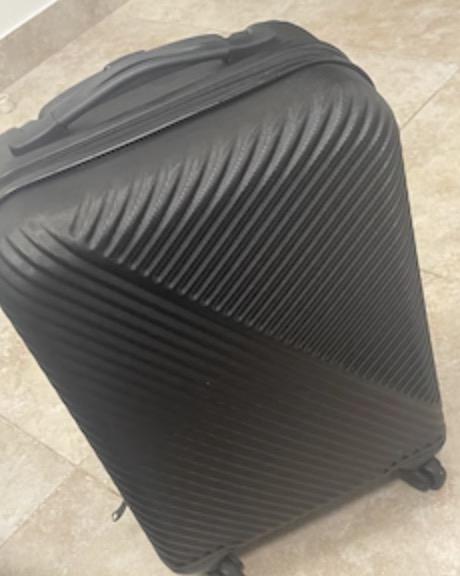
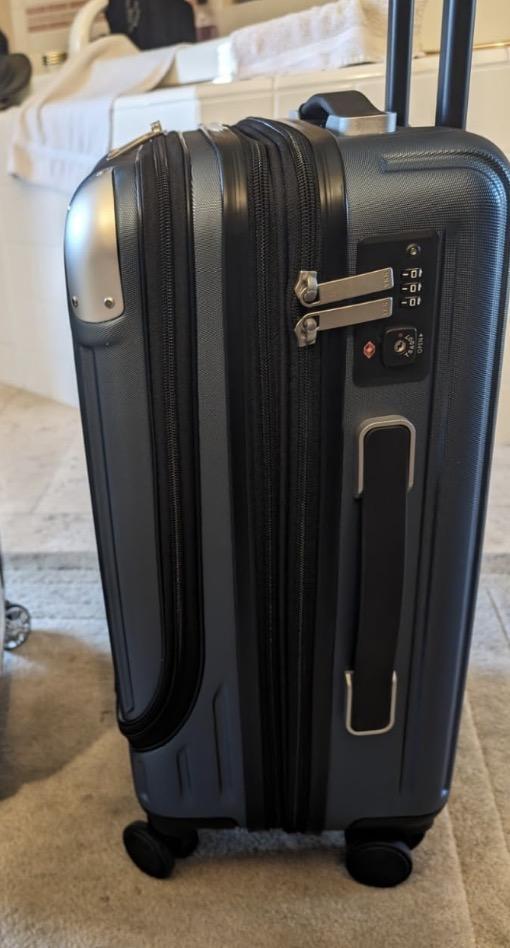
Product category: items_tea
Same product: no